Morgan Creek (New Hope River tributary)

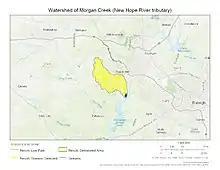
Watershed of Morgan Creek (New Hope River tributary)

Morgan Creek is open to fishing, in the creek you can find Largemouth Bass, Sunfish, Black Bullhead Catfish, Yellow Bullhead Catfish, Brown Bullhead Catfish, Channel Catfish, Common Carp and most likely fish that are not known about being in Morgan Creek, you need a North Carolina fishing license to fish there unless you are under the age of 16 or you fish on the 4th of July when everyone is exempt.